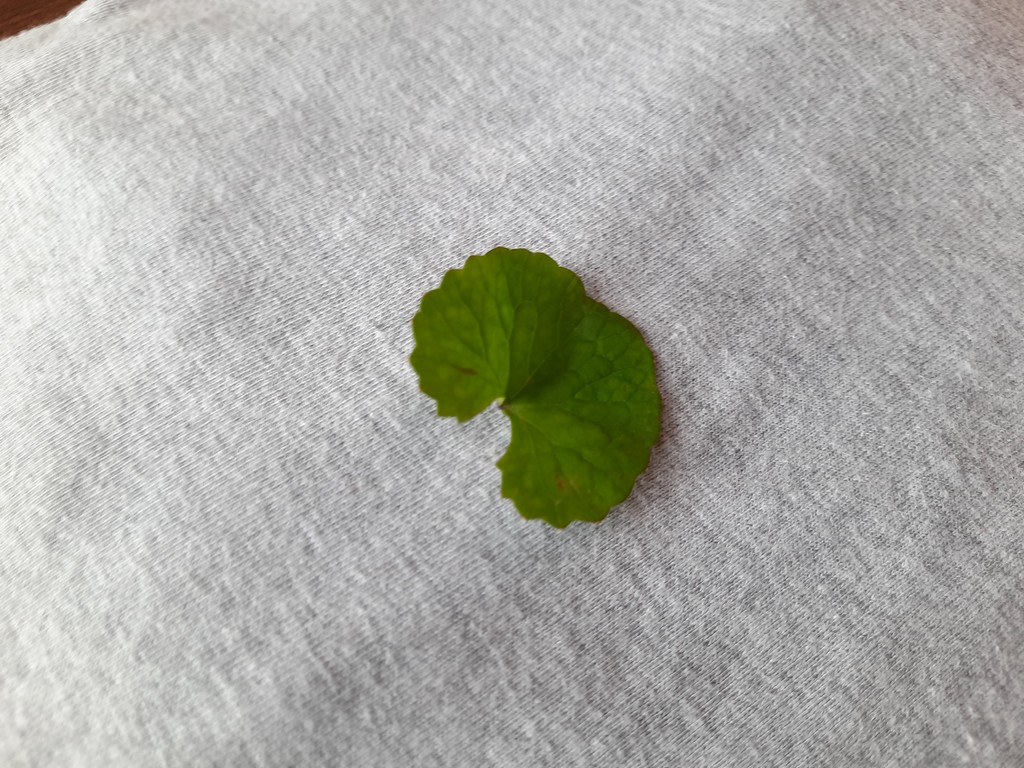
Label: Healthy